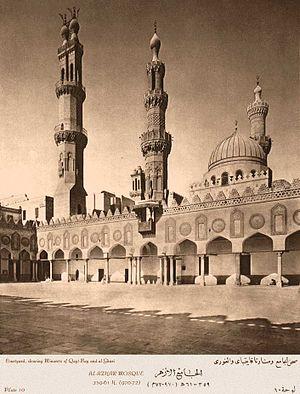
Le Caire (Égypte) - La Mosquée al-Azhar au début du XXe siècle
Le minaret, mot dérivé de l'arabe منارة, « manara » ou plus généralement مئذنة « mi’dhana » est un élément architectural des mosquées. Son origine est chrétienne, les musulmans la copient après leur arrivée à Damas en voyant l'Église Saint-Jean le Baptiste dotée d'un minaret. Ils y copièrent aussi l'appel aux vêpres des chrétiens. Le terme s'appliqua d'abord aux tours à feu avant de désigner les tours près des mosquées. Il s'agit généralement d'une tour élevée dépassant tous les autres bâtiments. Son but est de fournir un point élevé au muezzin pour les cinq appels à la prière.